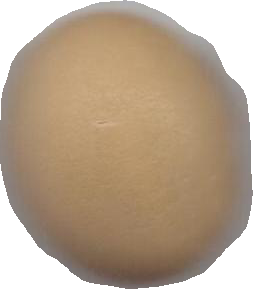
Variety: Dega